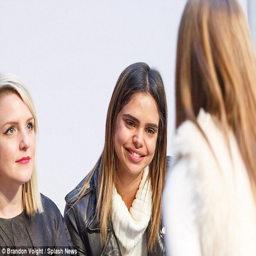
return : person was a finalist , which gave her a start in the fashion industry but this year is back to judge the event